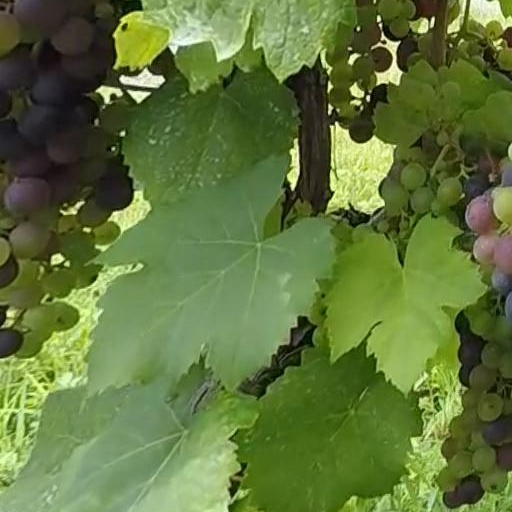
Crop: grape